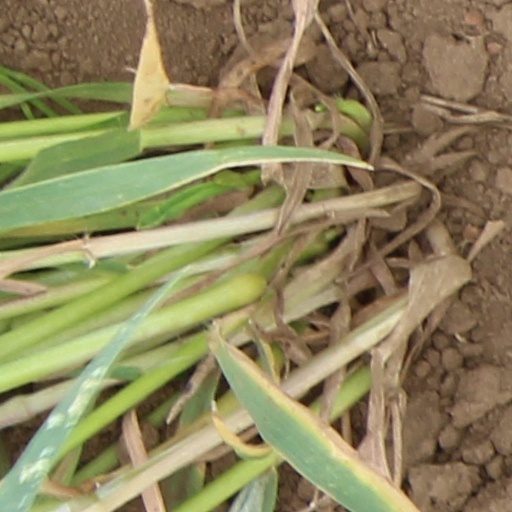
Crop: wheat